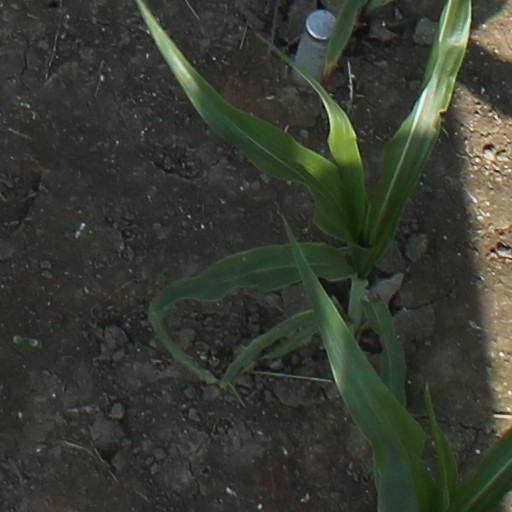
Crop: maize; corn